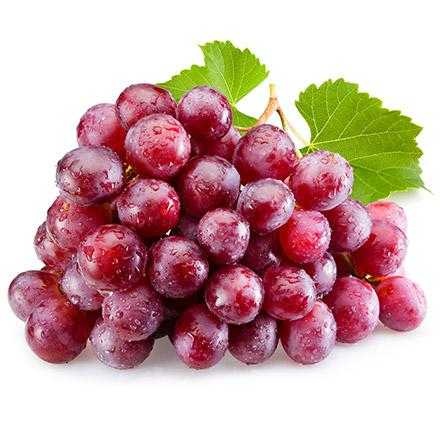
Label: Grapes